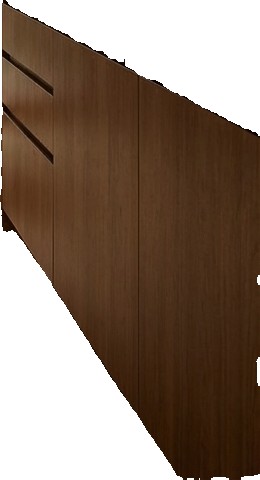
Surface category: cabinetry